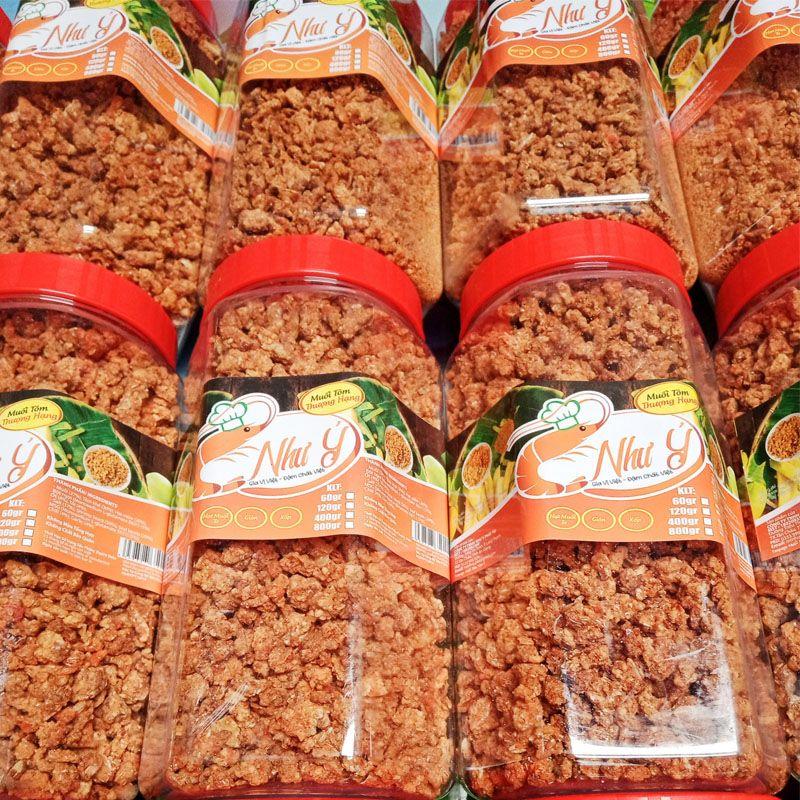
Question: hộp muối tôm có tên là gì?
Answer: như ý